Nahunta, Georgia

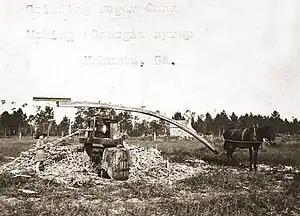
Girl grinding sugarcane to make syrup, near Nahunta, circa 1910

Nahunta, originally called Victoria, was founded about 1870. It is believed that the town was renamed in 1899 for timber executive N.A. Hunter, but the origin of the name has never been officially verified. In 1923, the seat of Brantley County was transferred to Nahunta from Hoboken.